Wheeler & Wilson

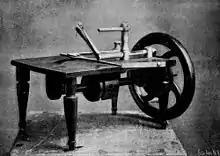
Wilson sewing machine earliest model filed in Patent Office November 12, 1850

Allen B. Wilson filed two important patents for Wheeler & Wilson's sewing machines: the rotating hook and the four-motion feed. His first machine formed a lock stitch by means of a curved needle on a vibrating arm above the cloth plate, and a reciprocating two-pointed shuttle traveling in a curved race below the plate. The feed motion was obtained by the two metal bars which are seen intersecting above the shuttle race. The lower bar, called the feed bar, had teeth on its upper face, and by means of a transverse sliding motion it moved the cloth, which was placed between the two bars, the desired distance, as each stitch was made.